Christianity in India

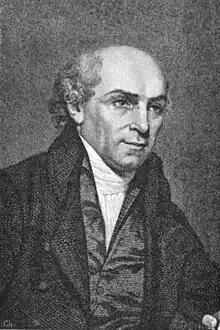
William Carey, 1761–1834

Beginning in about 1700, Protestant missionaries began working throughout India; this led to the establishment of different Christian communities across the Indian Subcontinent.